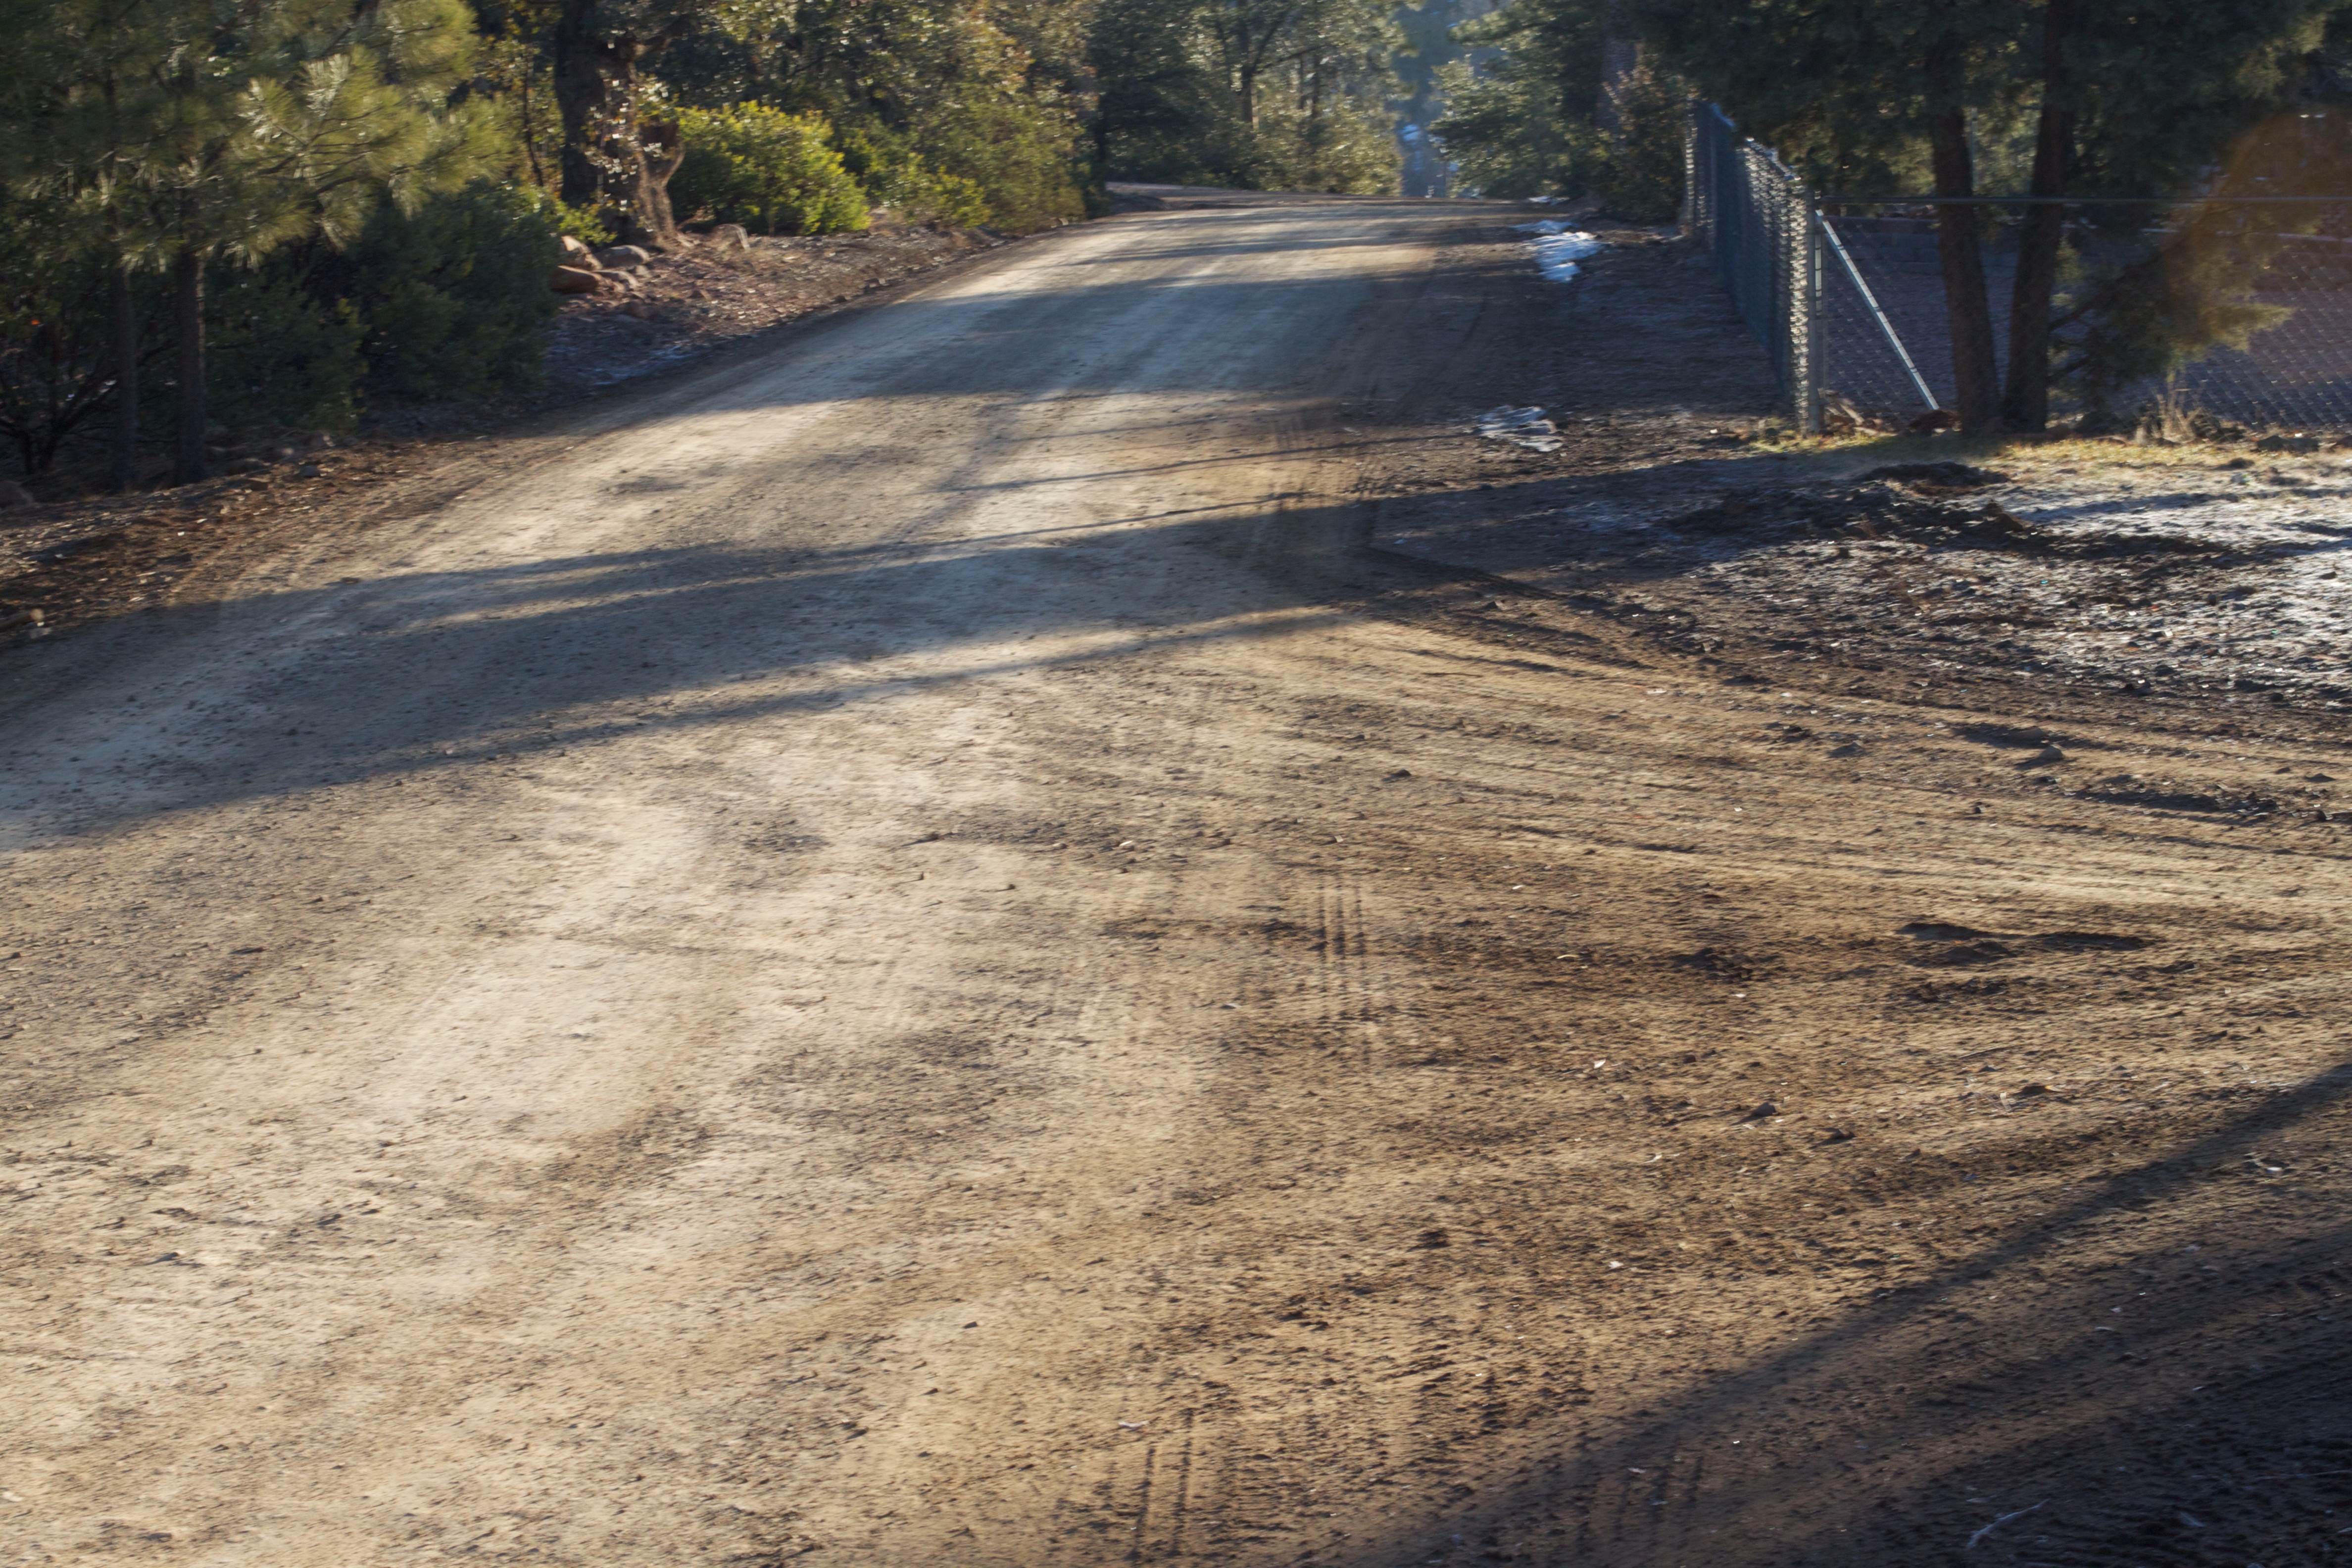
wood, road, asphalt, soil, material, infrastructure, road surface